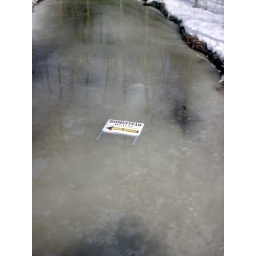
Some throw this sign in the river and it froze over !